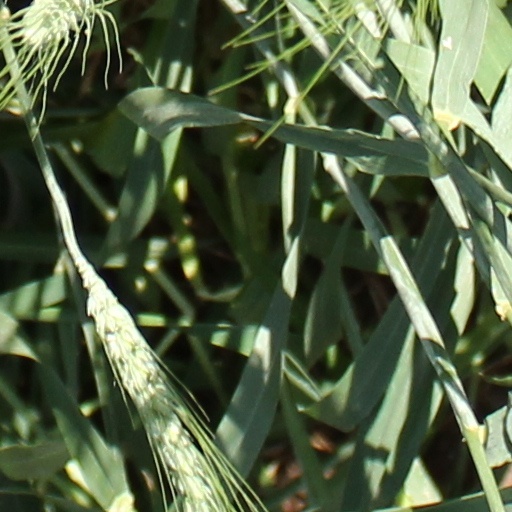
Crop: wheat